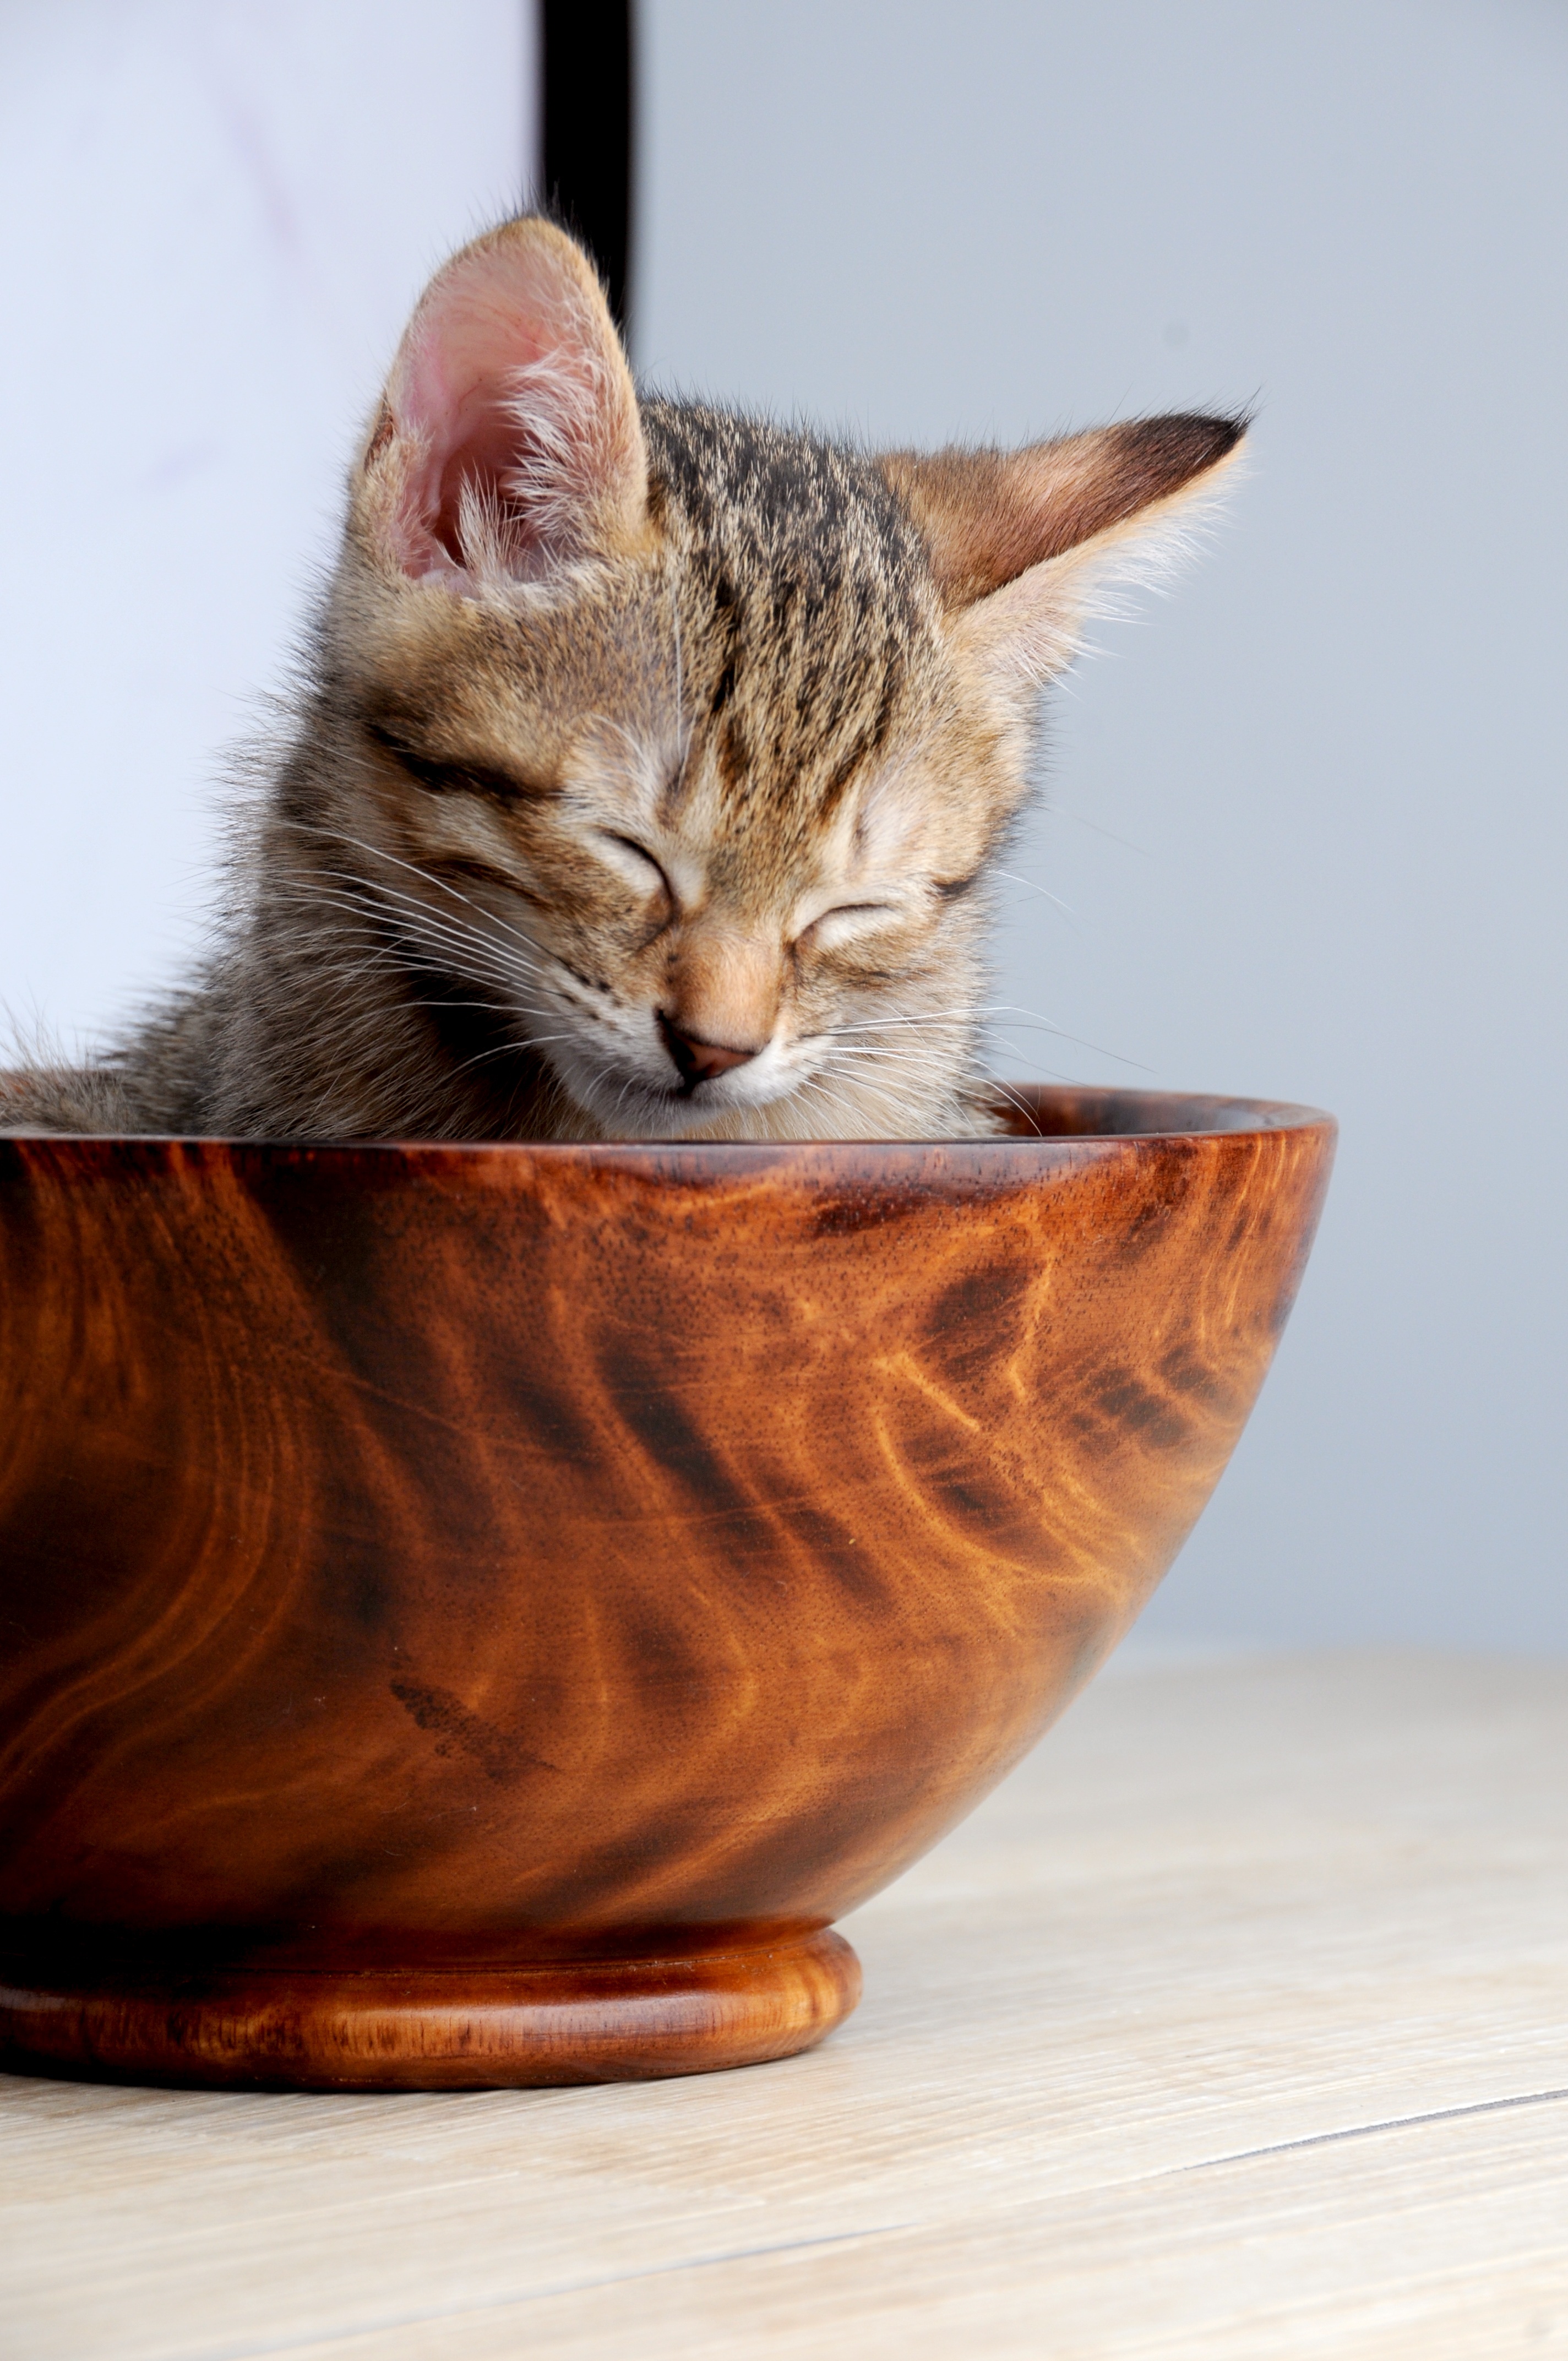
pet, kitten, cat, mammal, whiskers, vertebrate, doze, abyssinian, tabby cat, bengal, sleeping their palate, cat bowl, small to medium sized cats, cat like mammal